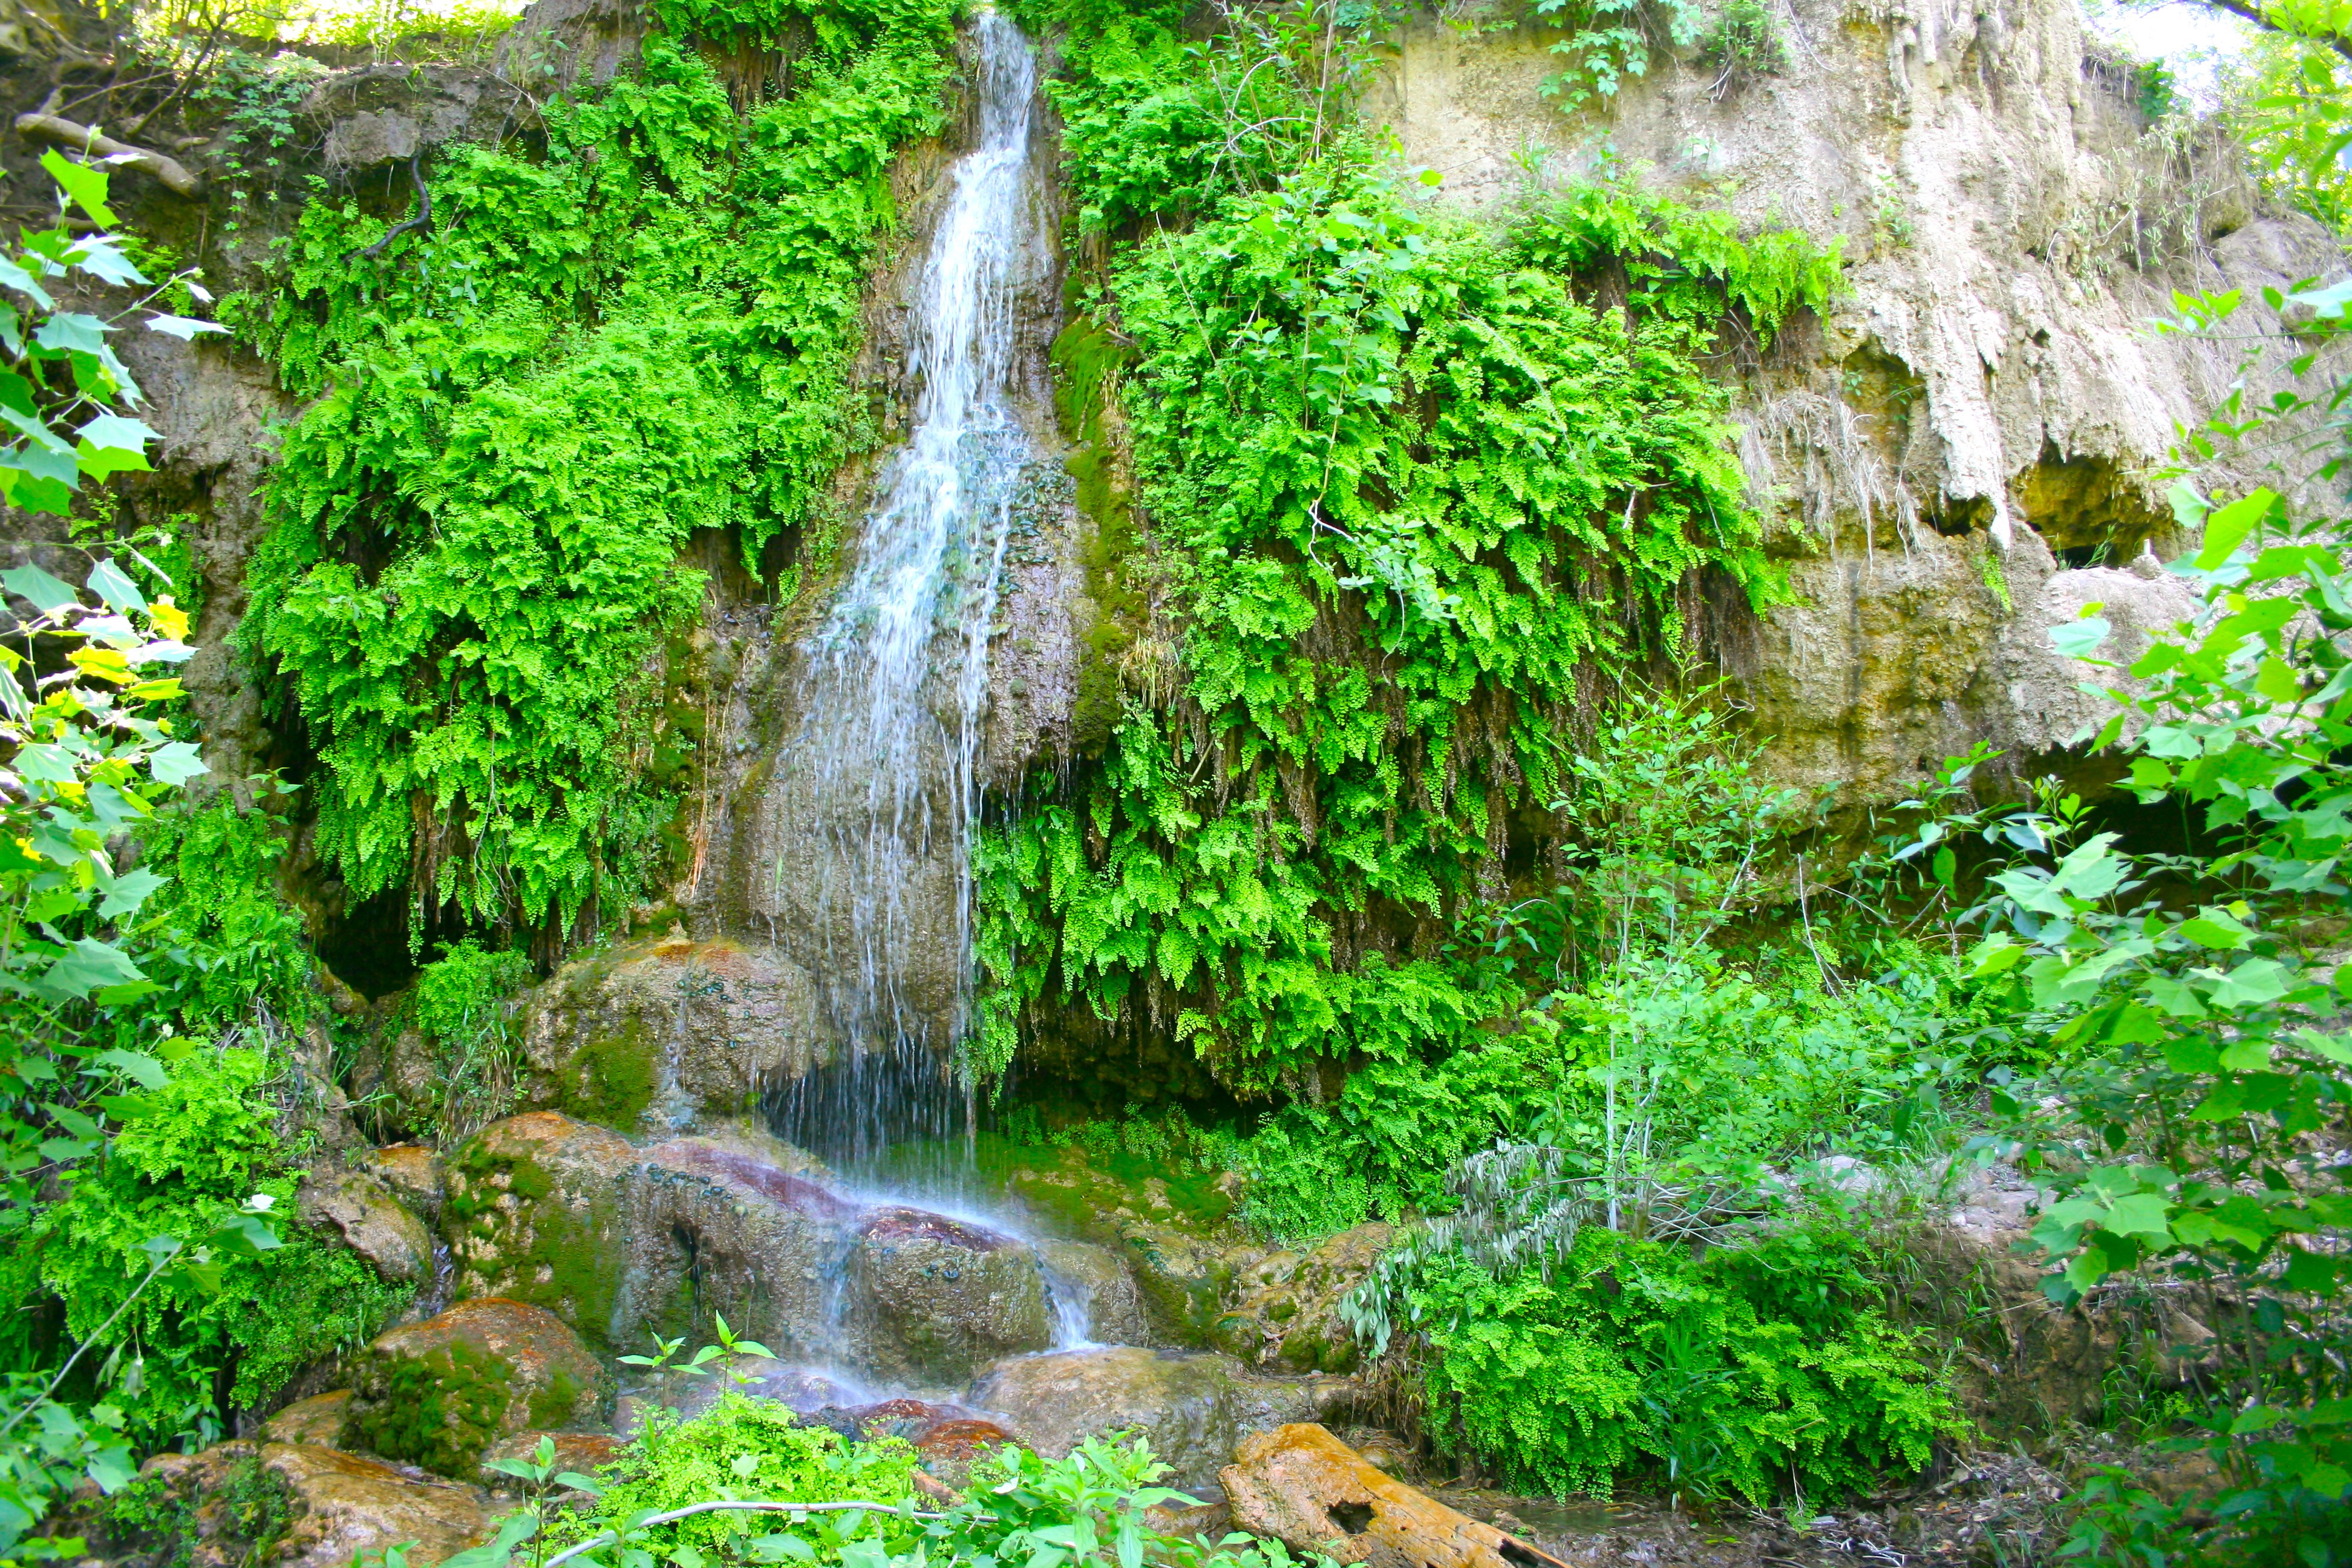
water, nature, forest, outdoor, waterfall, flower, moss, stream, green, jungle, scenery, botany, garden, body of water, rocks, outdoors, outside, vegetation, rainforest, springs, beautiful, texas, woodland, habitat, natural water, water feature, ecosystem, watercourse, nature reserve, old growth forest, krause springs